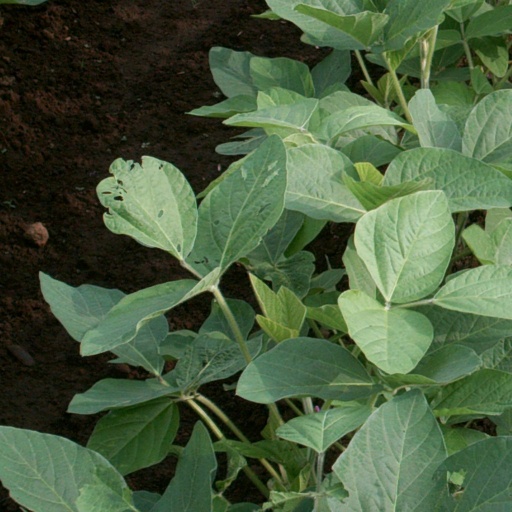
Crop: soybean